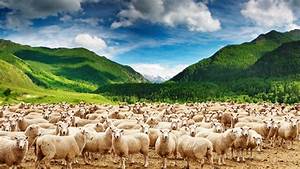
Label: pecora